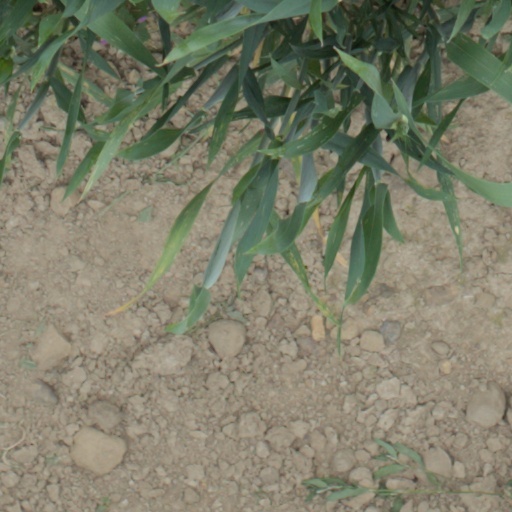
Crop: wheat